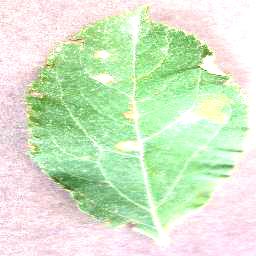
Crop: apple
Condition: cedar_rust